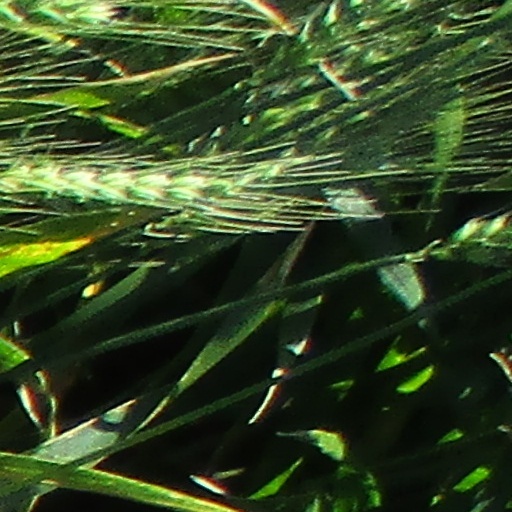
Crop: wheat